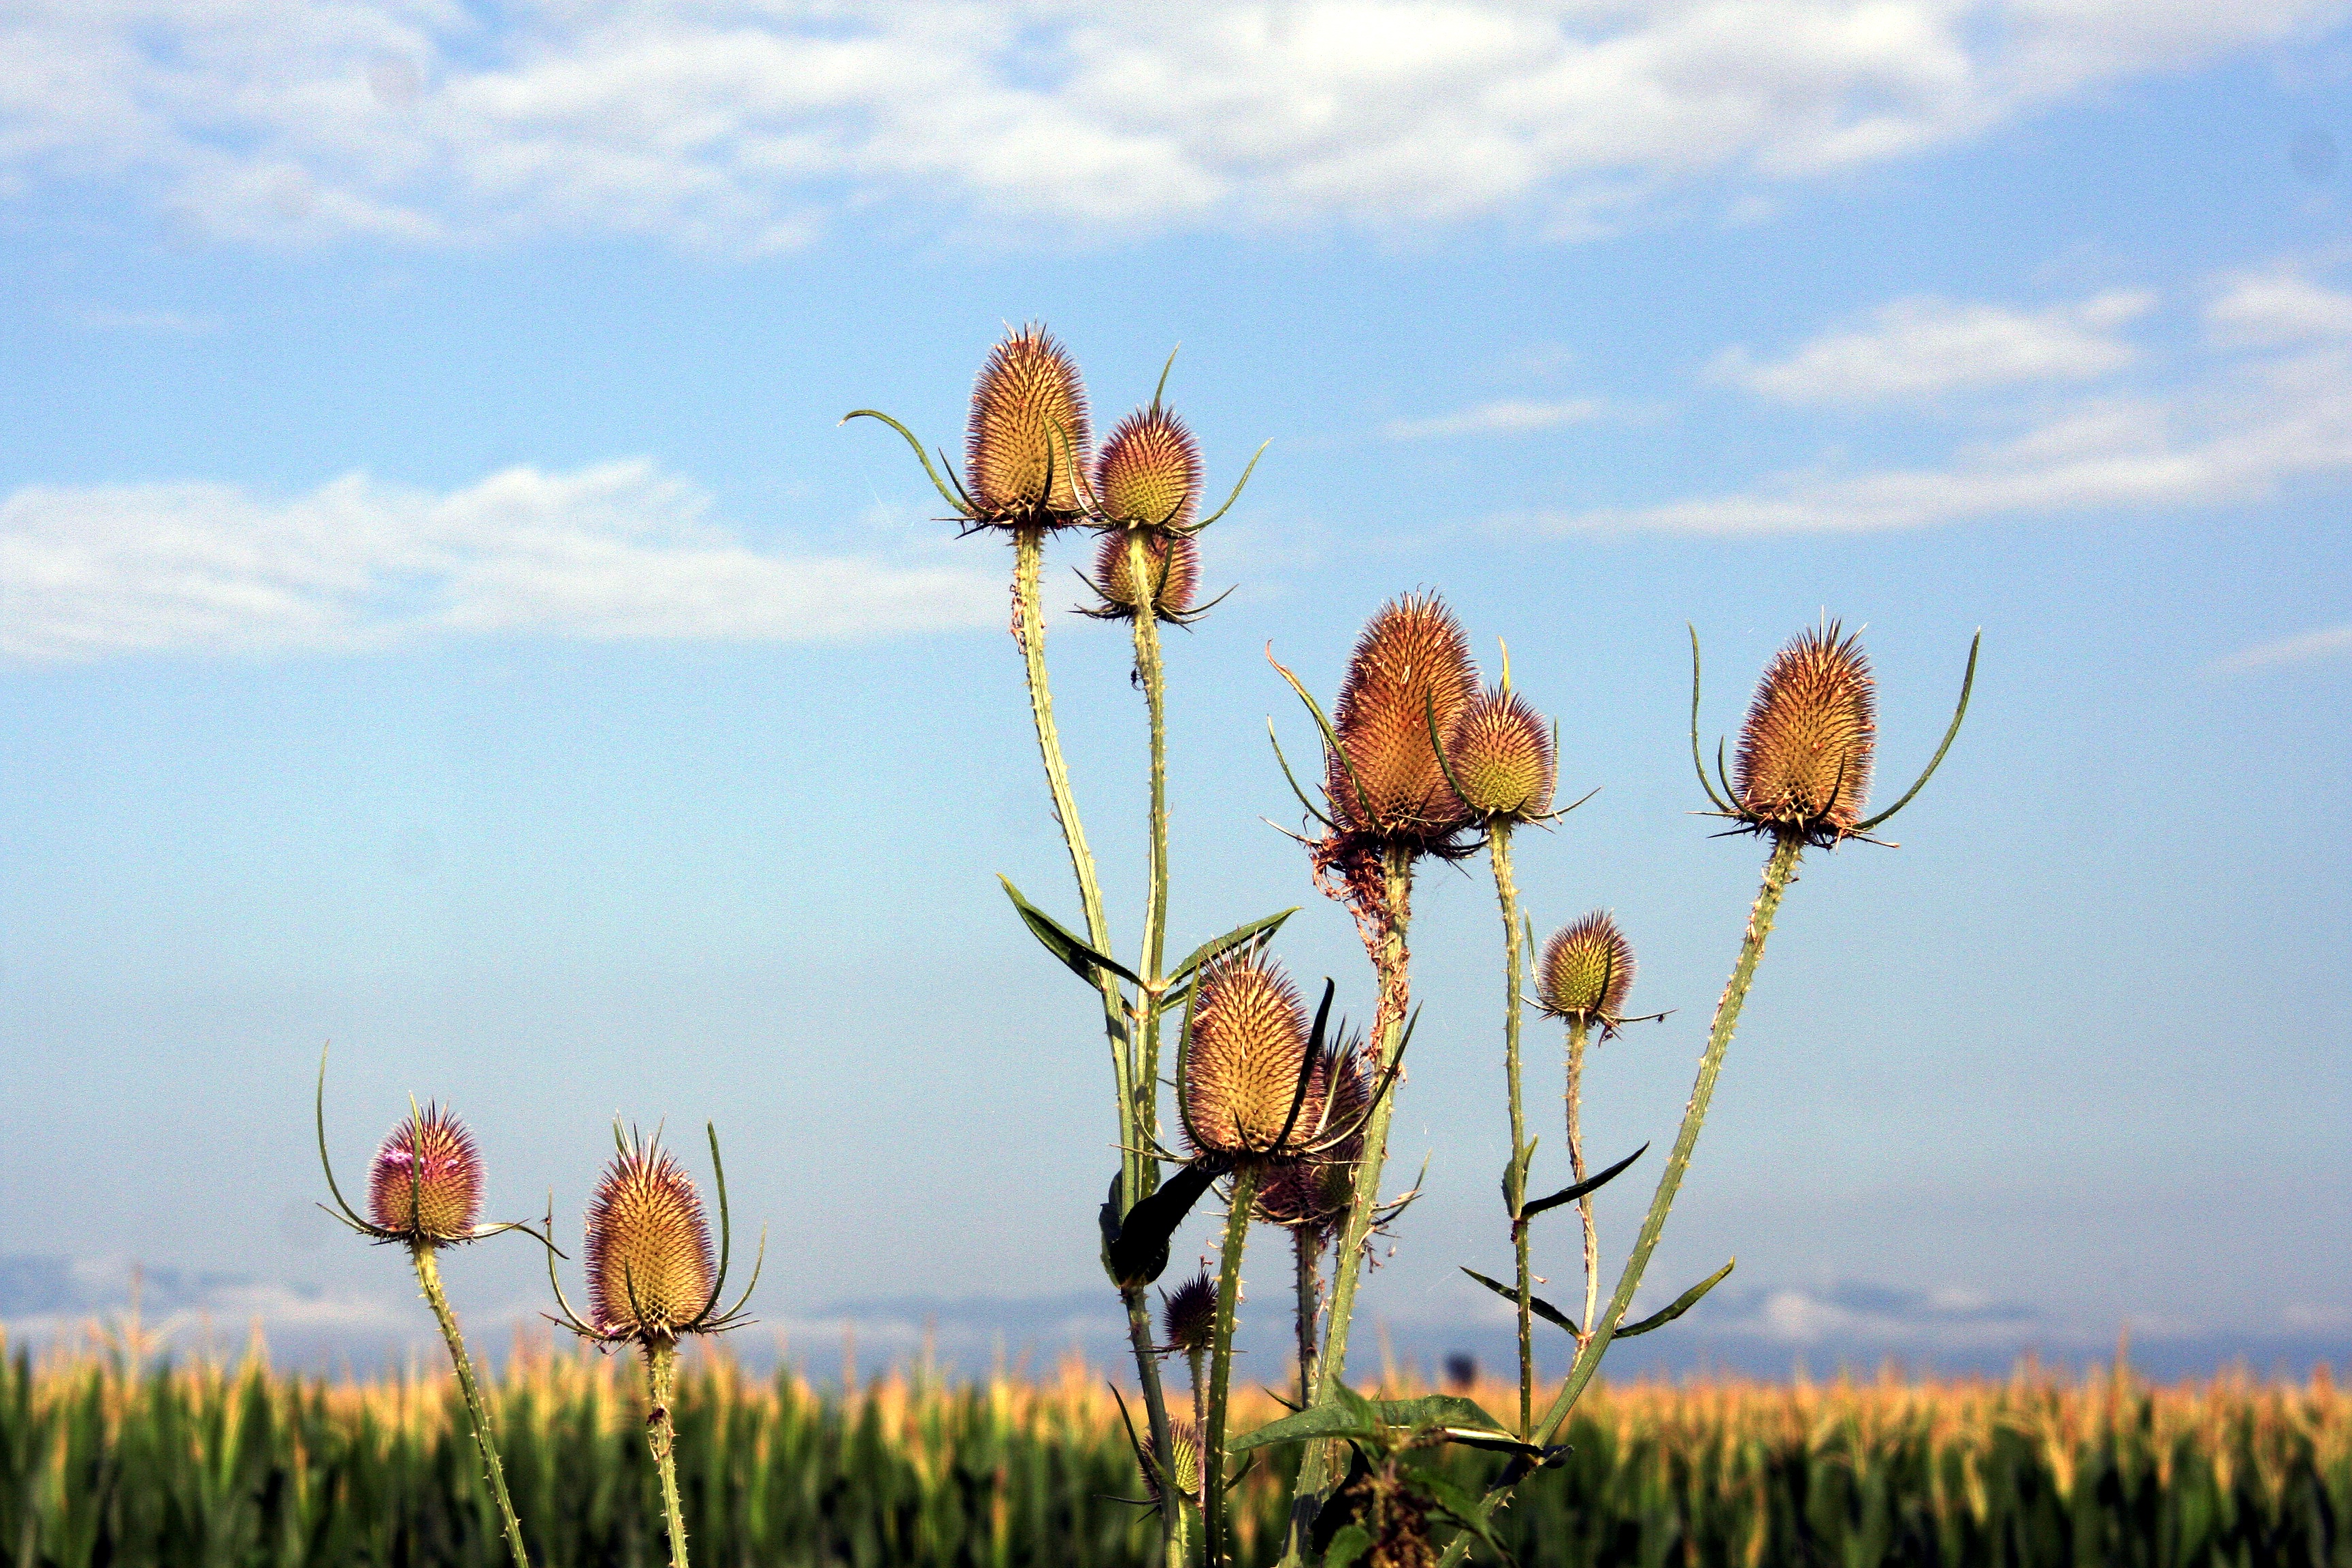
nature, grass, plant, sky, field, meadow, prairie, morning, flower, summer, corn, agriculture, flora, wildflower, clouds, thistles, grassland, flowering plant, grass family, land plant